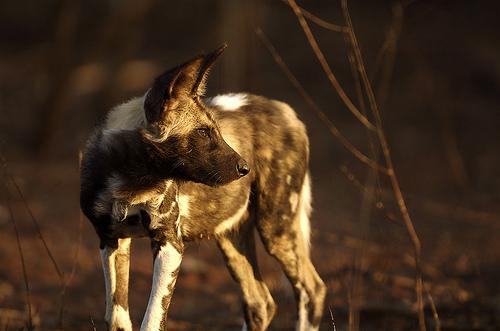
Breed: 211-n000025-African_hunting_dog